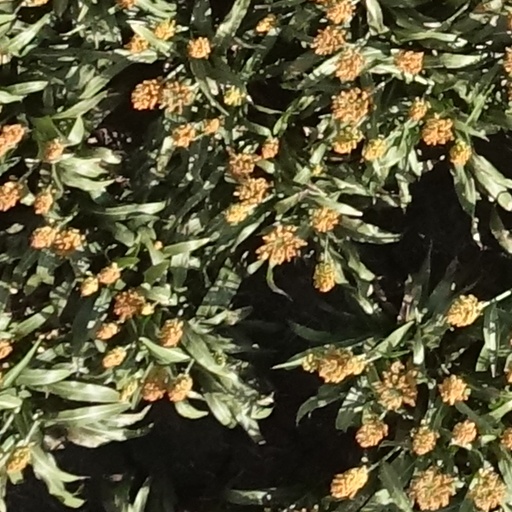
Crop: sorghum